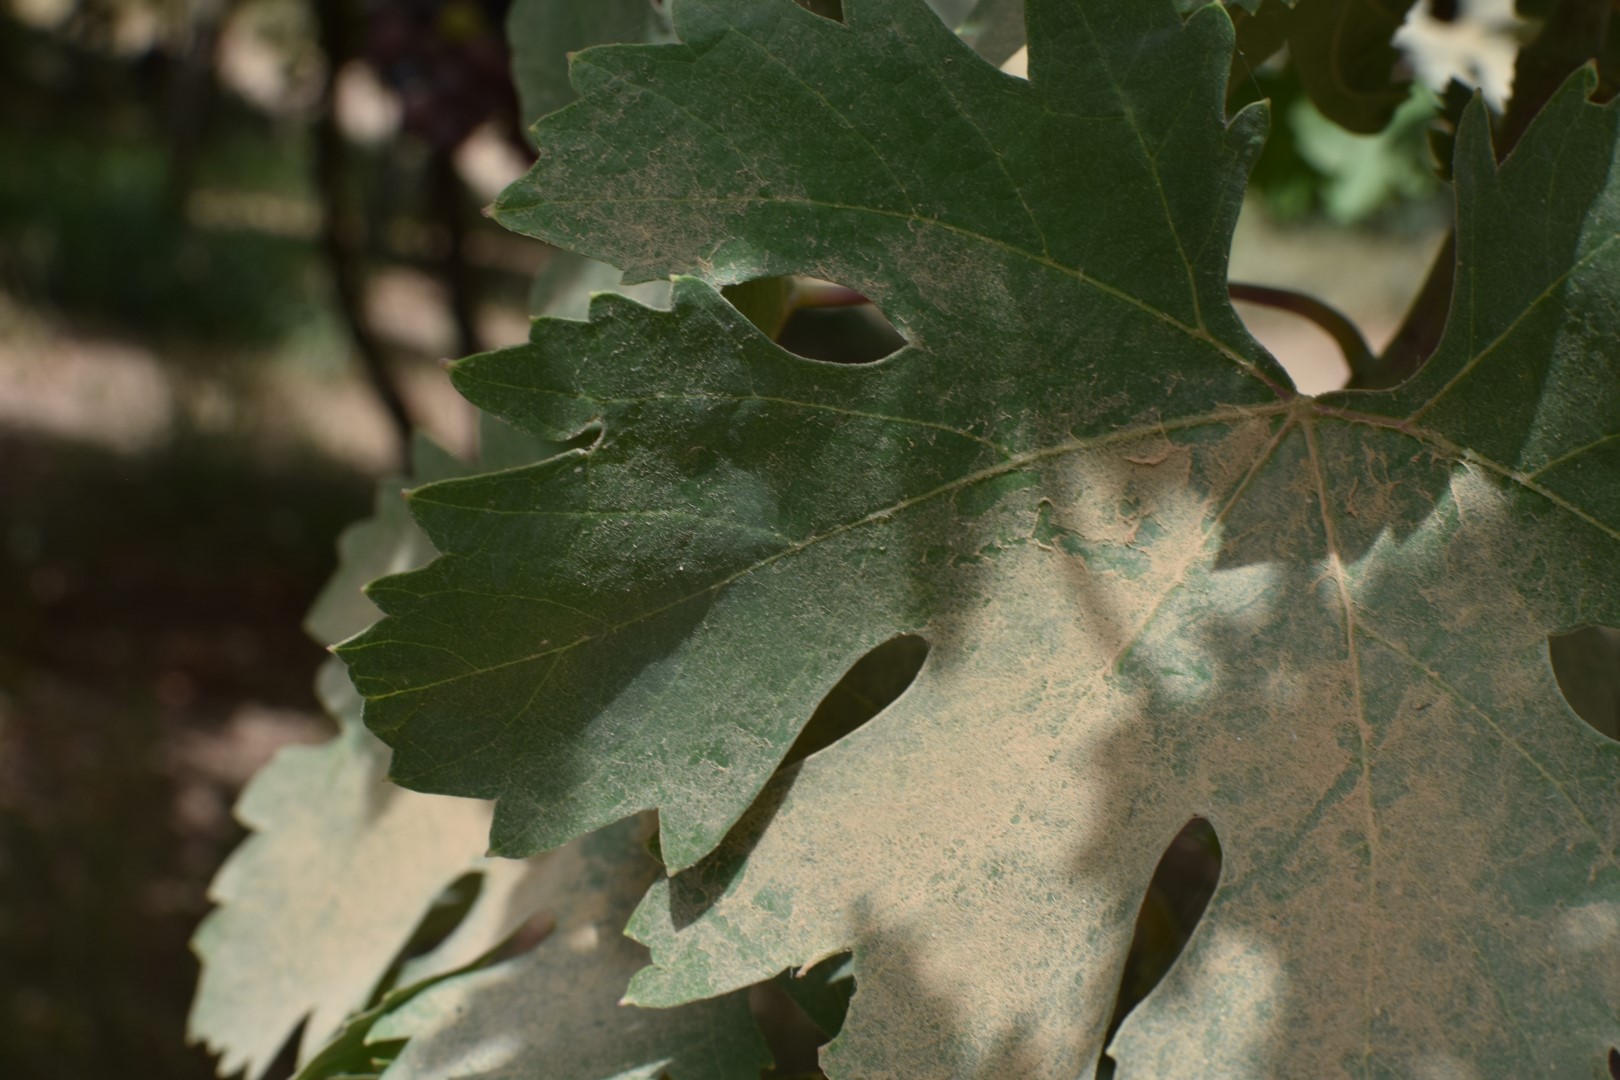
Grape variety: Riasi